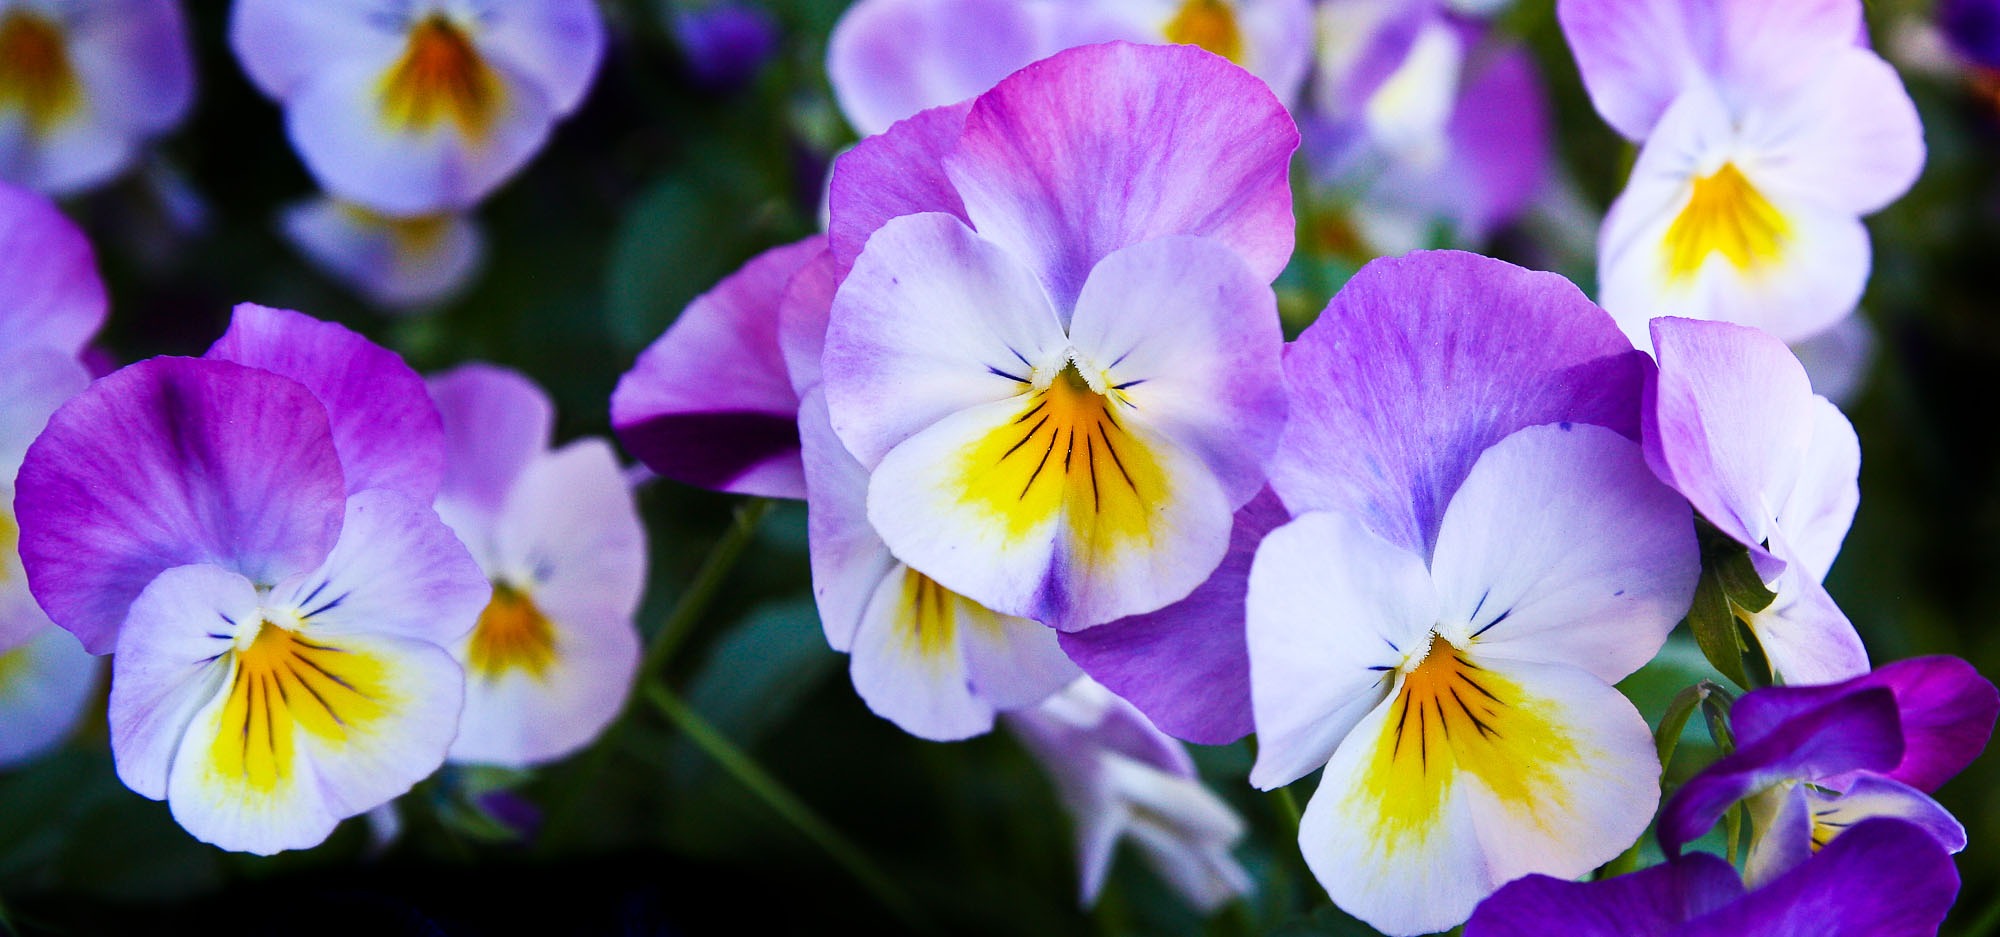
nature, blossom, plant, flower, petal, bloom, yellow, flora, flowers, close up, eye, crocus, viola, macro photography, pansy, flowering plant, annual plant, land plant, violet family